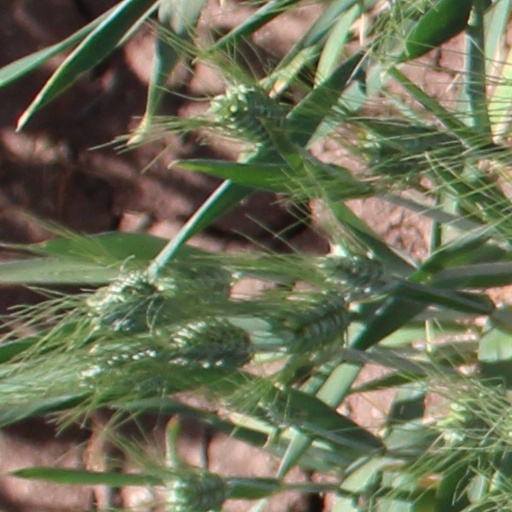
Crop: wheat